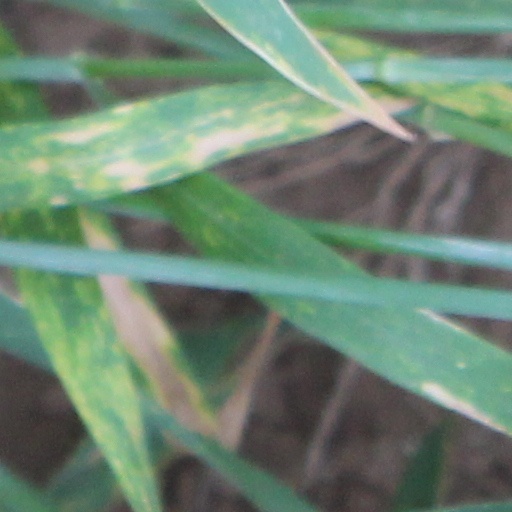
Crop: wheat